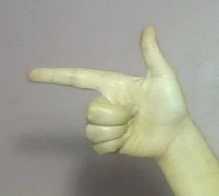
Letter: yaa